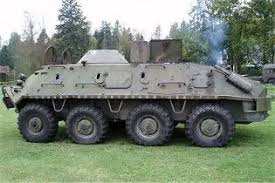
Label: BTR-60